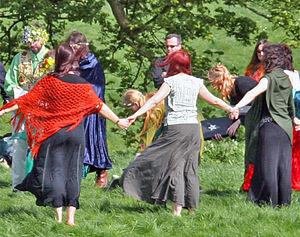
La sorcellerie désigne, à proprement parler, l'art d'interroger le sort, et par extension d'en modifier le cours.